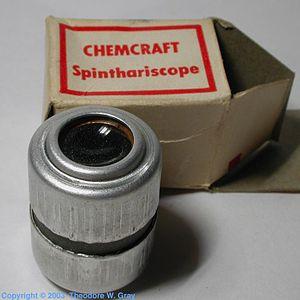
Le spinthariscope est un appareil permettant d'observer les désintégrations nucléaires individuelles provoquées par l'interaction de radiations ionisantes et du phosphore.